Wachau wine

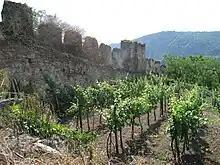
Vines planted near the ancient ruins in Wachau

Archeological evidence suggests that viticulture may have been introduced to the lands around the Danube by the Celtic tribes, most notably the La Tène and Noricum federation, prior to the Roman influence that came into the area following conquest around the 1st century BCE. Viticulture continued to flourish under Roman rule, with the introduction of Roman technology and knowledge, even though grape growing was technically banned in Roman territories north of the Alps. In the 3rd century, Emperor Marcus Aurelius Probus officially overturned the ban and is reported to have ordered the introduction of several grape varieties to be brought into the territories. It has been speculated that both Grüner Veltliner and Welschriesling may have been introduced to the region during the Roman period.